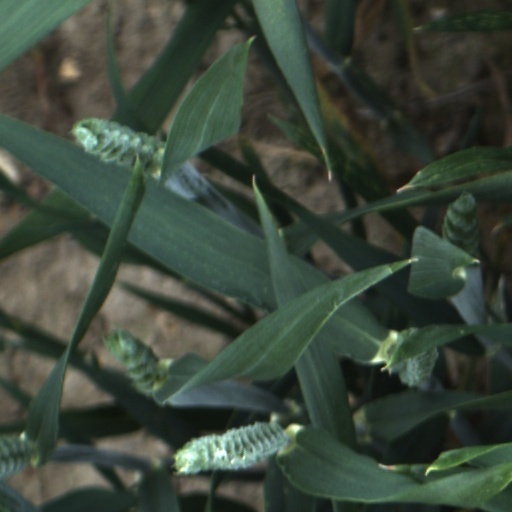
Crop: wheat